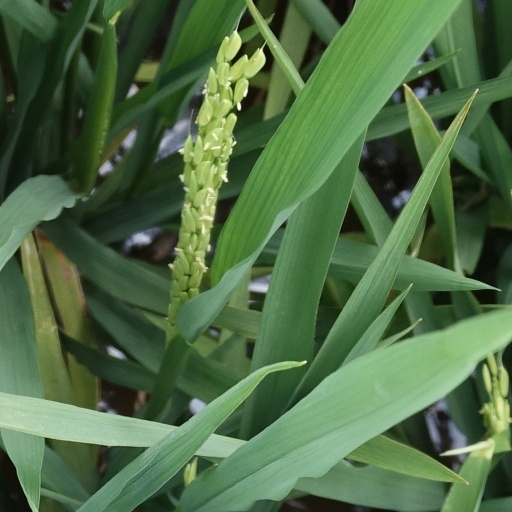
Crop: rice